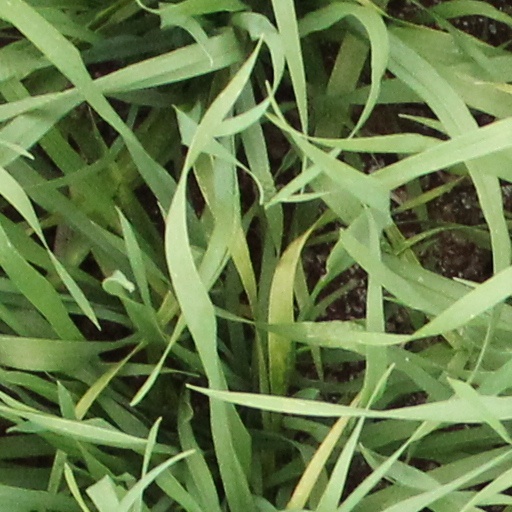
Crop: wheat